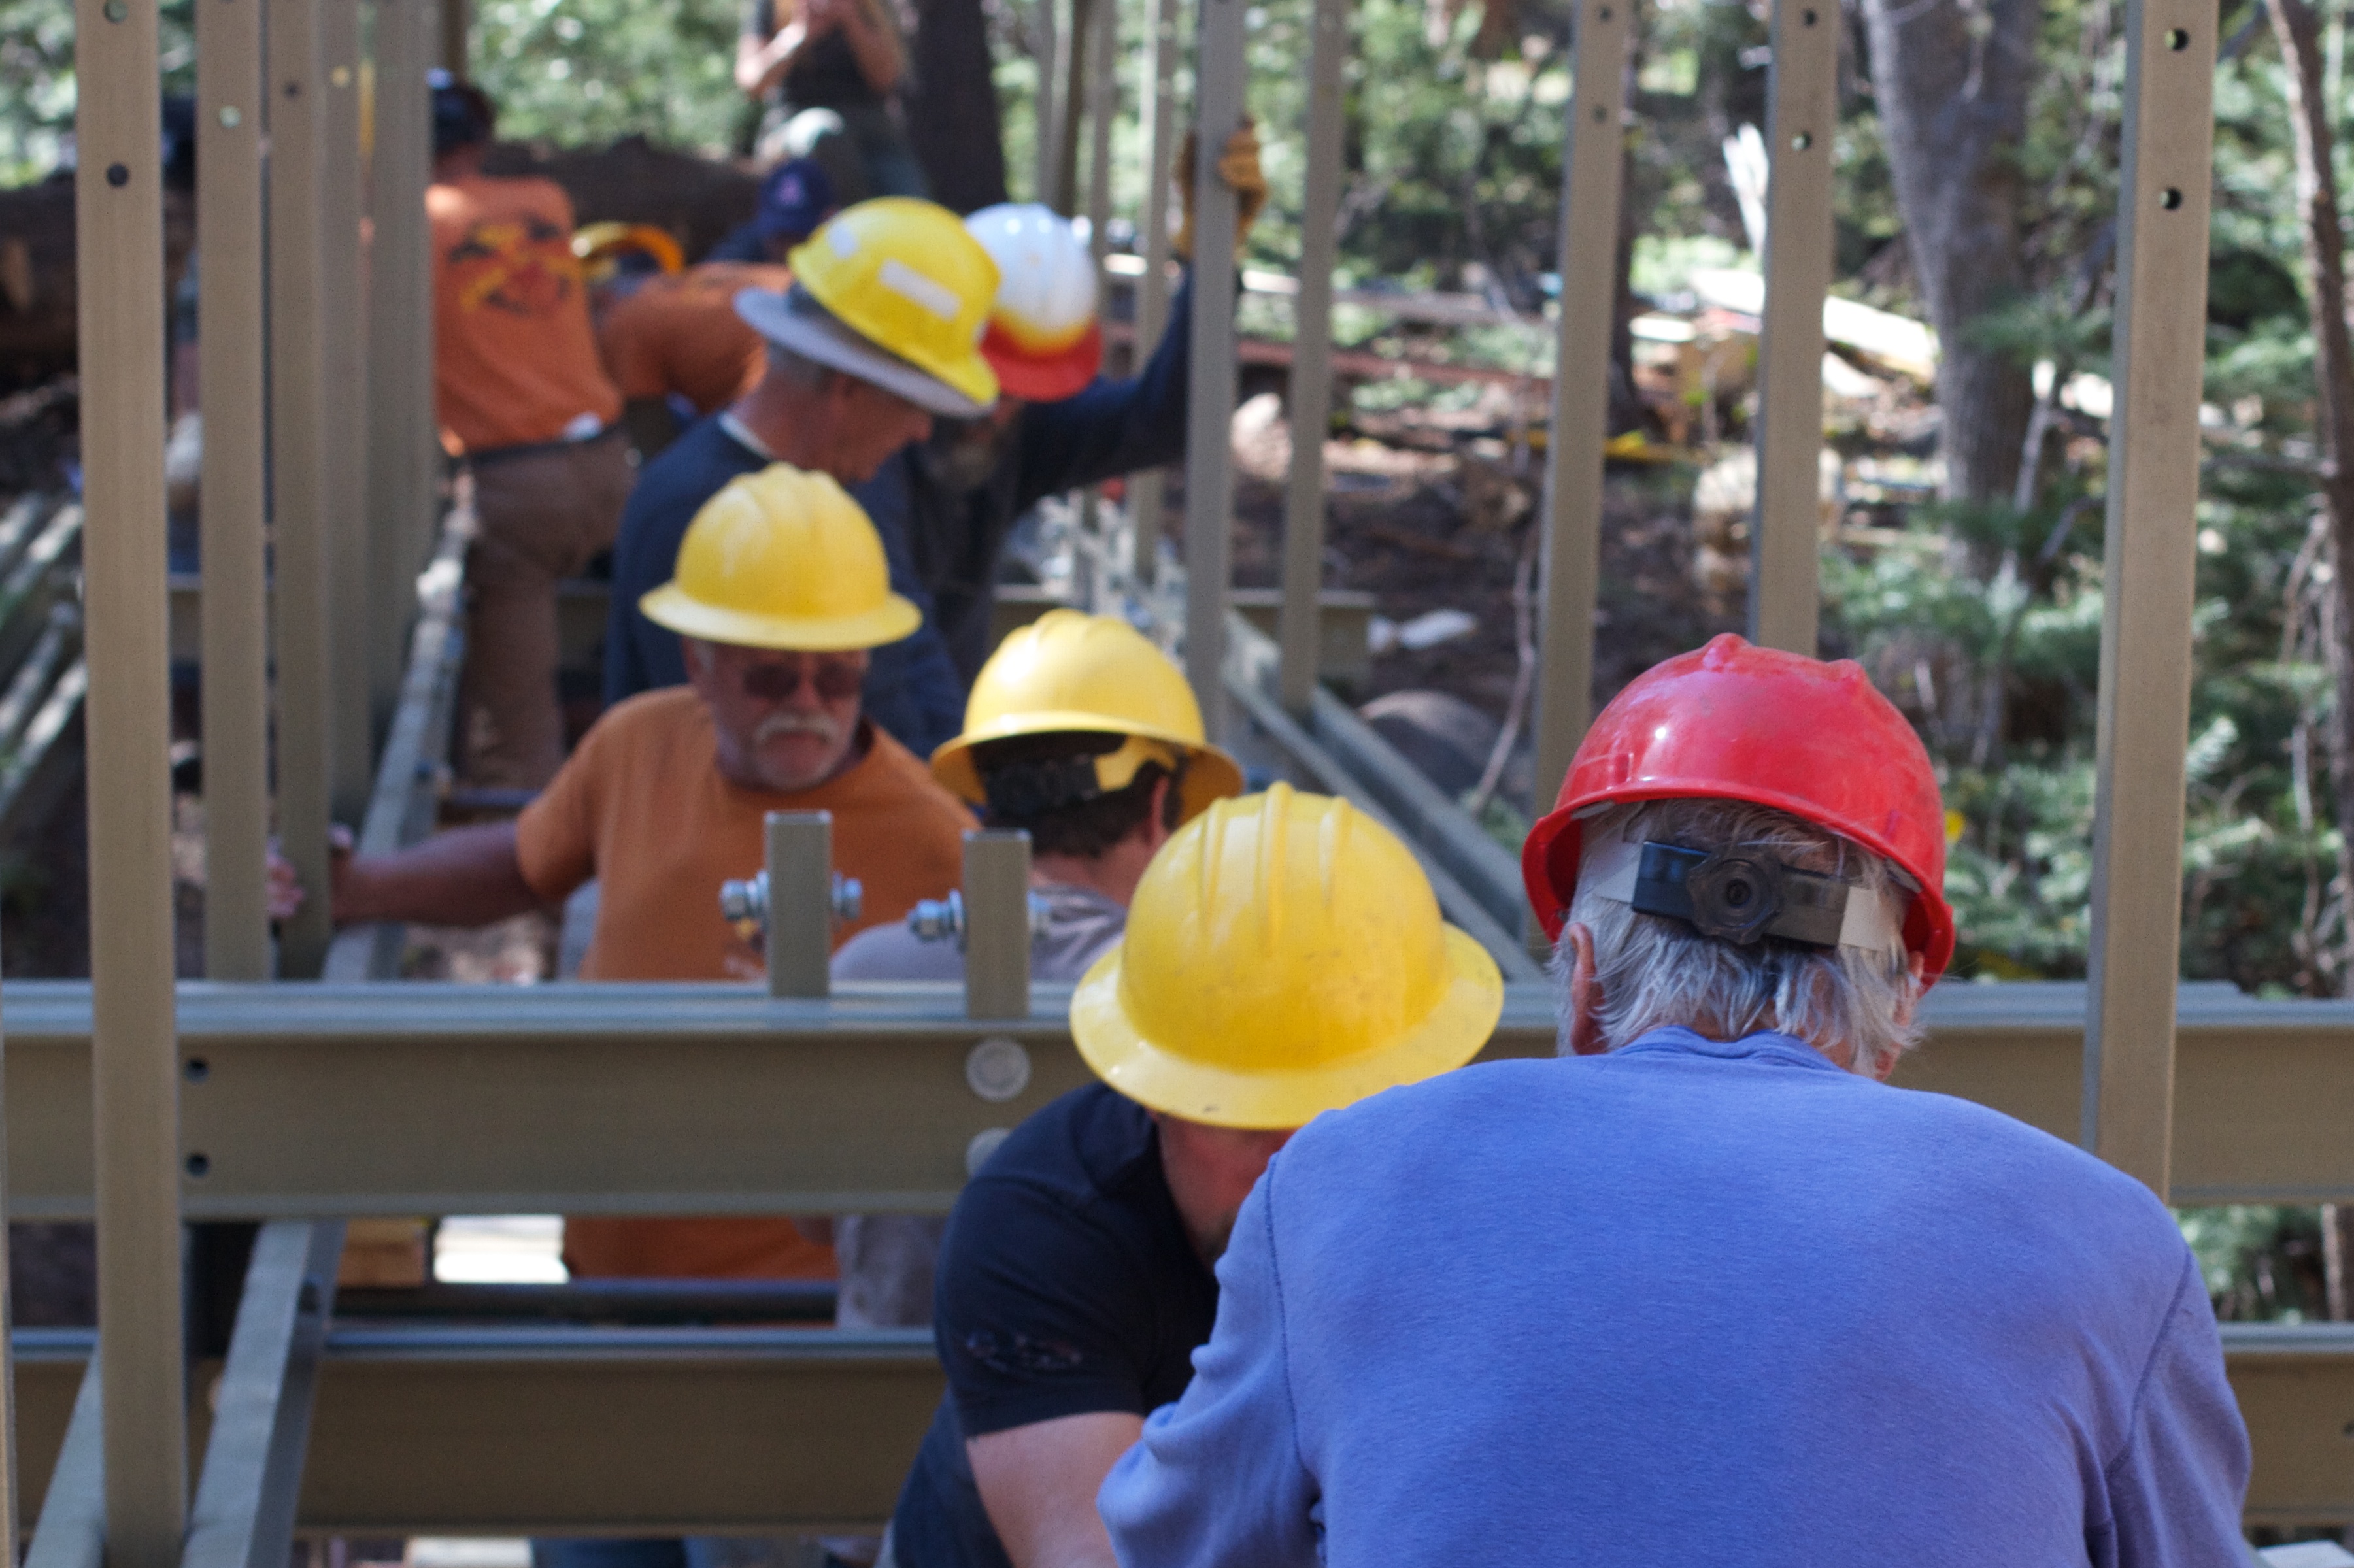
person, pstrails, laborer, construction worker